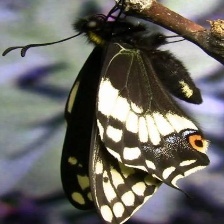
Species: INDRA SWALLOW